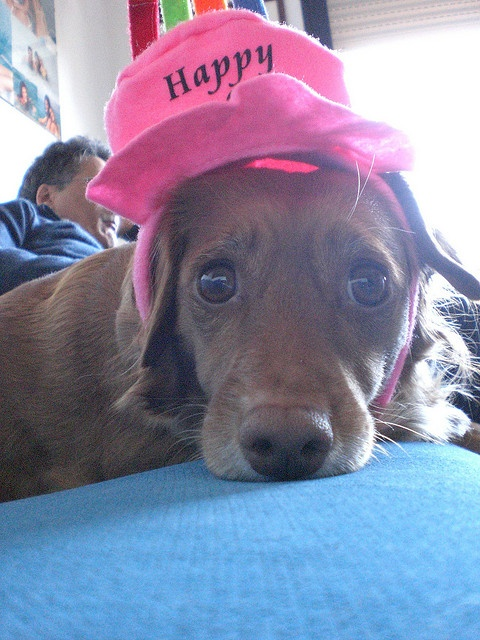
a dog in a pink hat resting on a couch next to a person.
A dog looks forlorn as he wears a pink hat.
a brown dog with a pink hat and a man behind it
A dog wearing a hat looks at the camera.
A dog wearing a pink hat rests on a sofa.